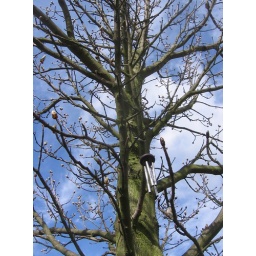
A tree at Wood Green Animal Shelter in Cambridgeshire on a suddenly blue and crisp April afternoon